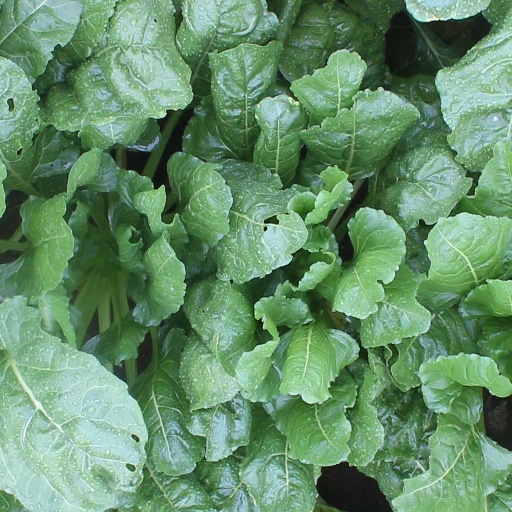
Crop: sugar beet